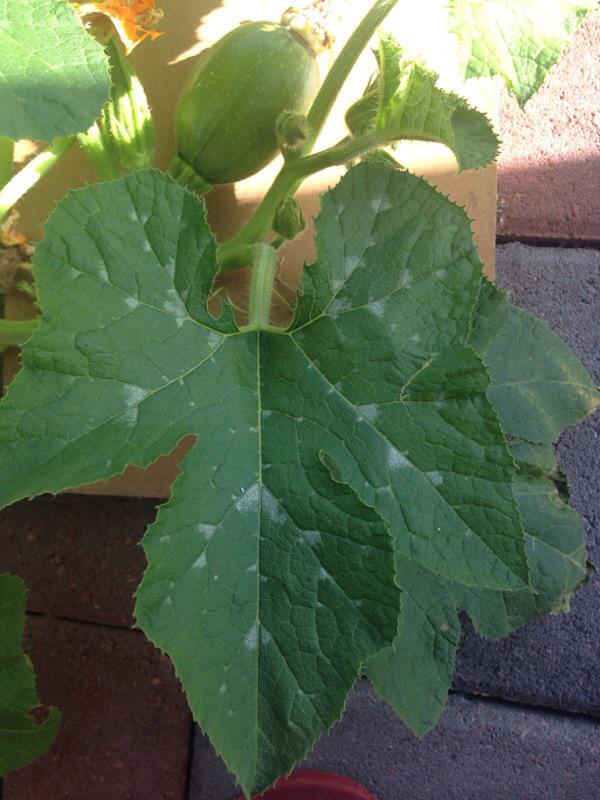
Plant: Zucchini
Disease: zucchini powdery mildew